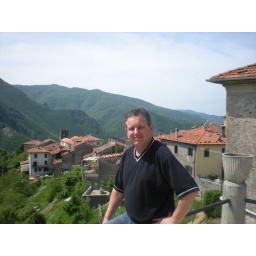
Adrian is standing at the monument to sons lost in wars. You can see all the way down to the church tower.